Scotland Today

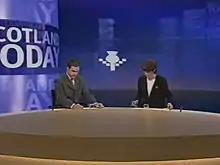
Scotland Today 1996 virtual set [by Liquid Image

Scottish Television's news service was expanded further in November 1996 with the launch of Sky Scottish, a satellite channel set up as a joint venture with British Sky Broadcasting. Special mid-evening editions of "Scotland Today" were produced for the channel and presented by John MacKay and Andrea Brymer until the channel's closure in May 1998, owing to low ratings.